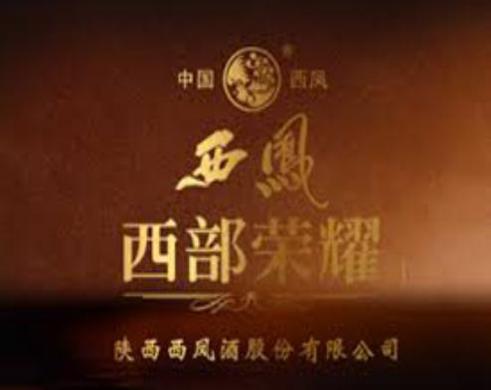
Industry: Food